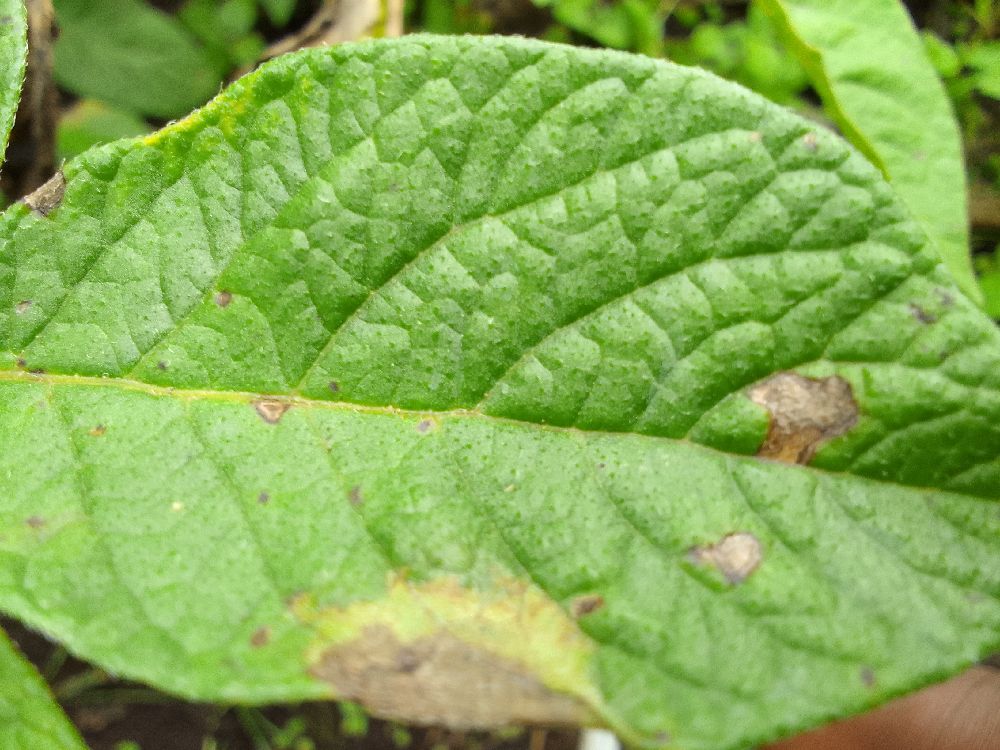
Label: Late blight